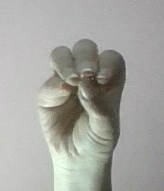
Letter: ha